Church architecture in Scotland

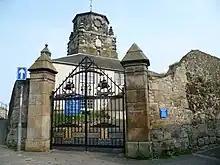
Burntisland Parish Kirk, its original wooden steeple now replaced by one of stone

The impact of the Renaissance on ecclesiastical architecture can be seen in the re-adoption of low-massive church building with round arches and pillars, in contrast to the perpendicular Gothic style that was particularly dominant in England in the late Medieval era. The adoption of the low-massive style may have been influenced by close contacts with Rome and the Netherlands, and was perhaps a conscious reaction against English forms in favour of continental ones. It can be seen in the nave of Dunkeld Cathedral, begun in 1406, the facade of St Mary's, Haddington from the 1460s and in the chapel of Bishop Elphinstone's Kings College, Aberdeen (1500–09). About forty collegiate churches were established in Scotland in late fifteenth and early sixteenth centuries. Many, like Trinity College, Edinburgh, showed a combination of Gothic and Renaissance styles. The early sixteenth century saw crown steeples built on churches with royal connections, symbolising imperial monarchy, as at St. Giles Cathedral, Edinburgh.